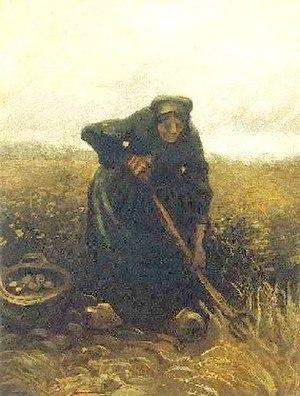
Les Mangeurs de pommes de terre est un tableau de Vincent van Gogh peint en avril 1885 à Nuenen, aux Pays-Bas.
La cuisine de la pomme de terre, tubercule consommé depuis plus de 8 000 ans, ne s’est véritablement développée qu’après le XVIᵉ siècle, et a mis près de trois siècles pour s'imposer dans certaines contrées. Au XXᵉ siècle, cette cuisine se pratique sur tous les continents, car la pomme de terre, source de glucides, de protéines et de vitamine C, facile à cultiver, devient l’un des aliments de base de l’humanité ; le mode de préparation peut cependant en modifier la valeur nutritionnelle.